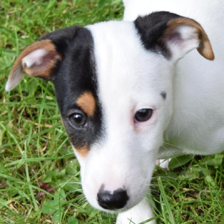
Label: animals